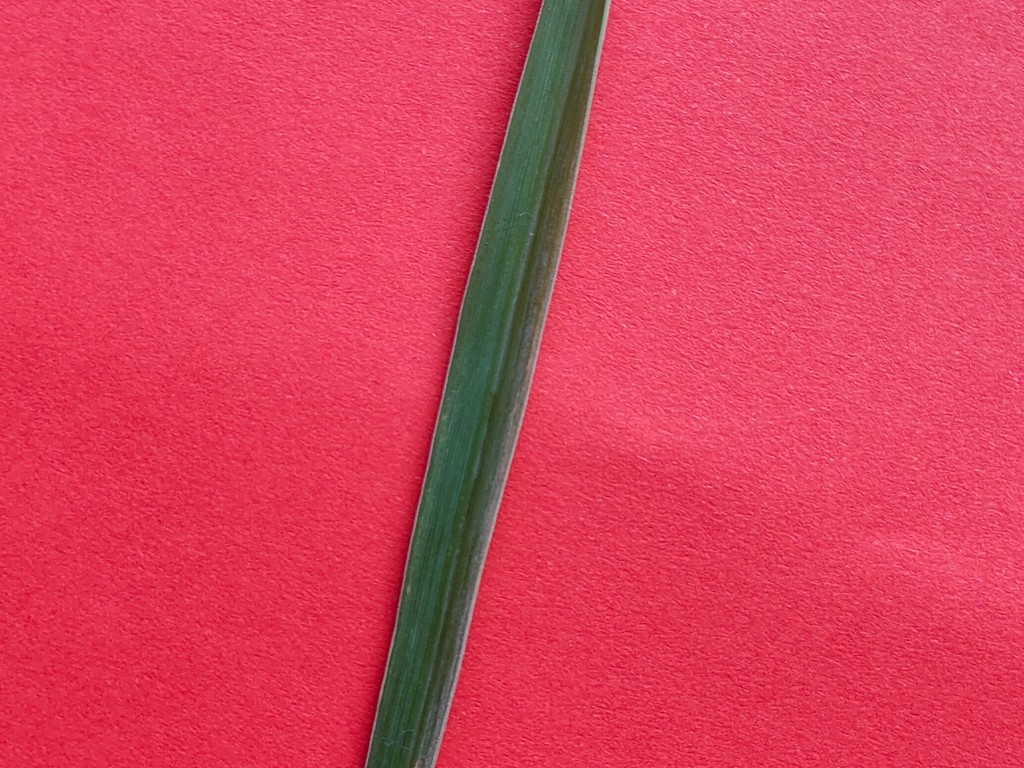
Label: Healthy